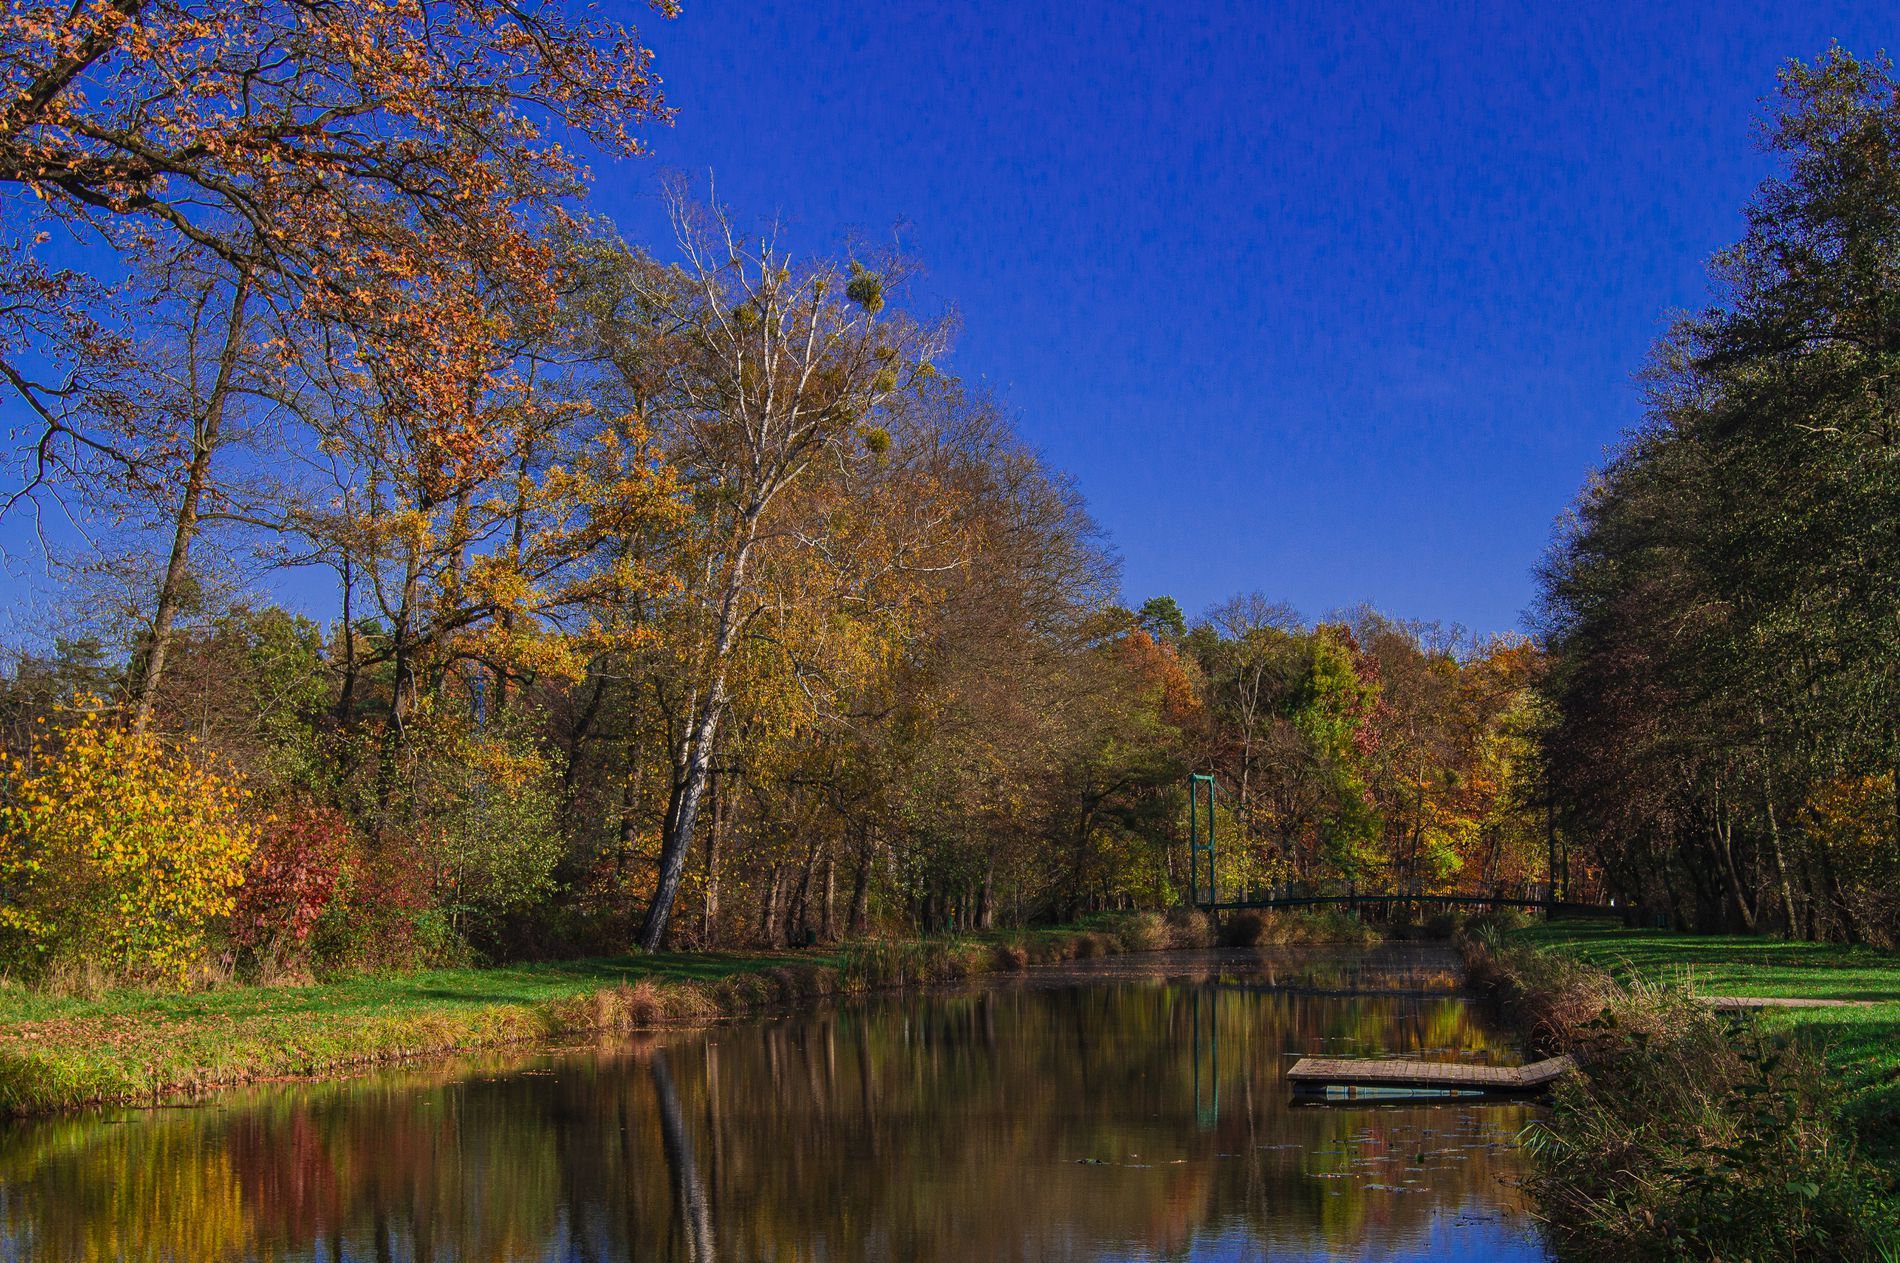
a Peaceful Lake
This image captures a peaceful autumn moment with a calm lake surrounded by vibrant colored trees, a wooden dock in a lake, and the sky is clear blue.
This landscape shot was taken at eye level. The scene shows a lake surrounded by vibrant-colored trees in the autumn season. The mood is calm and the color palette is vibrant.
Labels: Nature, Outdoors, Pond, Water, Scenery, Canal, Plant, Tree, Land, Lake, Vegetation, Waterfront, Grass, Landscape, Park, Swamp, Tree Trunk, Fir, Creek, Stream, Wooden Dock
Camera: SONY SLT-A35
Lens: DT 18-55mm F3.5-5.6 SAM, Sony DT 18-55mm F3.5-5.6 SAM (SAL1855) or Sony DT 18-55mm F3.5-5.6 SAM II (SAL18552)
Aperture: F8
Exposure: 1/500 sec
ISO: 200
Focal length: 40.0 mm